The Stolen Child

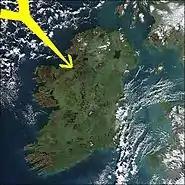
Location of the waterfall mentioned in the poem, nestling in the Emerald Isle

"The Stolen Child" is an 1889 poem by William Butler Yeats, published in "The Wanderings of Oisin and Other Poems".